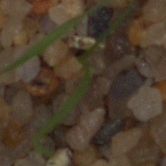
Label: loose_silkybent